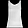
Label: T - shirt / top